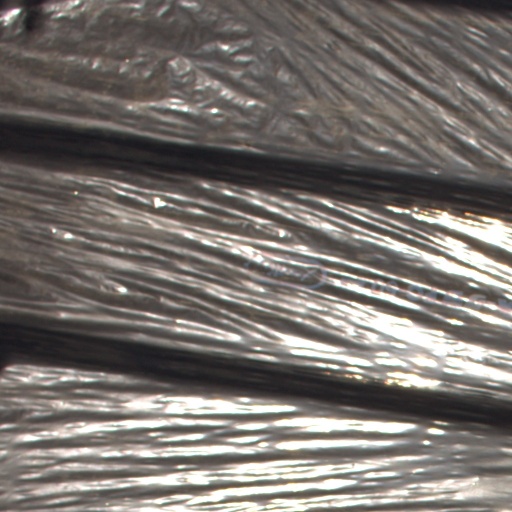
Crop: Jerusalem artichoke